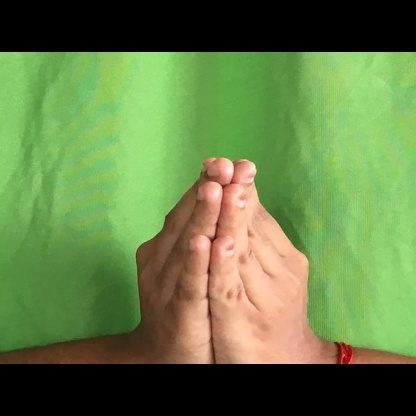
Mudra: Anjali